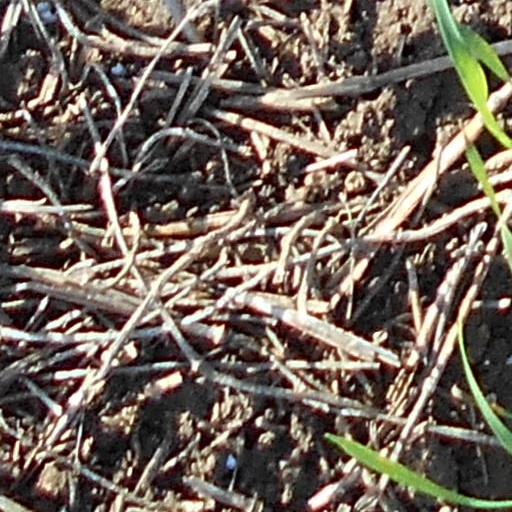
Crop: wheat